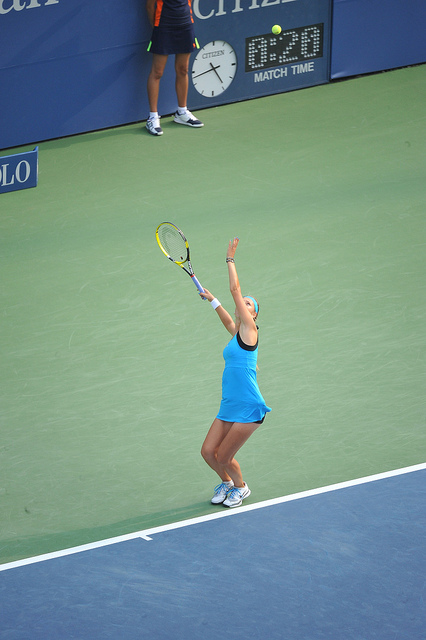
một nữ vận động viên tennis đang tung bóng lên cao để phát bóng